Hawaiian art

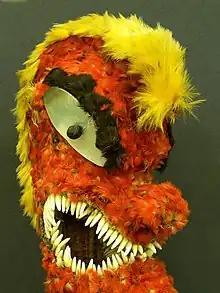
Kii-Hulu Manu (Hawaiian feathered image), 18th century, believed to represent Kuka’ilimoku, wicker, feathers, mother-of-pearl, dog teeth, Cook-Forster Collection of the University of Göttingen, Germany

The Hawaiian archipelago consists of 137 islands in the Pacific Ocean that are far from any other land. Polynesians arrived there one to two thousand years ago, and in 1778 Captain James Cook and his crew became the first Europeans to visit Hawaii (which they called the Sandwich Islands). The art created in these islands may be divided into art existing prior to Cook’s arrival; art produced by recently arrived westerners; and art produced by Hawaiians incorporating western materials and ideas. Public collections of Hawaiian art may be found at the Honolulu Museum of Art, the Bishop Museum (Honolulu), the Hawaii State Art Museum and the University of Göttingen in Germany.